New Zealand Fire Service

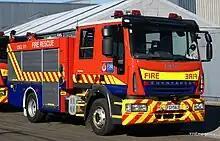
Type 1 Pump Appliance.

The New Zealand Fire Service was first and foremost a firefighting service, as made obvious by the name. However, it was also increasingly called upon for other emergencies where firefighting skills and tools are helpful, including hazardous material incidents, motor vehicle accidents, natural disasters, and medical emergencies. This change in focus was reflected in the name-change effected during the transition to Fire and Emergency New Zealand.